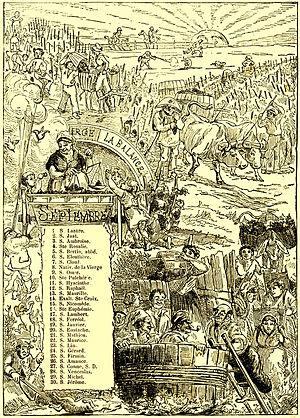
Le mois de septembre (fin XIXe) vendange et chasse
Les proverbes vignerons ont servi à l'élaboration d'un calendrier pour les travaux de viticulture et de vinification dans les régions viticoles françaises.
La vendange est la récolte du raisin destiné à la production du vin. La « vendange » désigne également le raisin lui-même récolté à cette occasion. Le terme s'emploie au pluriel pour désigner l'époque de cette opération : le temps des vendanges.
Septembre est le neuvième mois des calendriers grégorien et julien.
La viticulture est l'activité agricole consistant à cultiver une certaine variété de vigne produisant un fruit pour la consommation humaine : le raisin. Les vignes cultivées en viticulture sont des cultivars de sous-espèces du genre Vitis dénommés cépages.